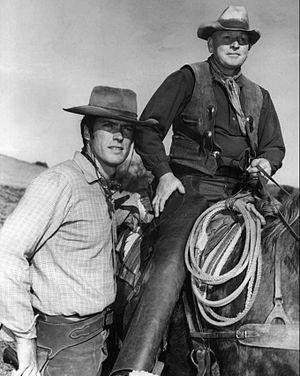
Clint Eastwood [klɪnt istwʊd], né le 31 mai 1930 à San Francisco, est un acteur, réalisateur, compositeur et producteur de cinéma américain.
Rawhide est une série télévisée américaine en 217 épisodes de 50 minutes en noir et blanc, créée par Charles Marquis Warren et diffusée entre le 9 janvier 1959 et le 7 décembre 1965 sur le réseau CBS.